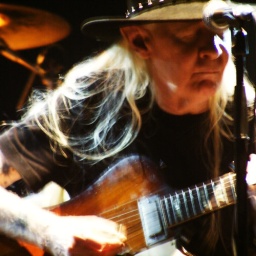
Winter in Summer: blue water (+c)